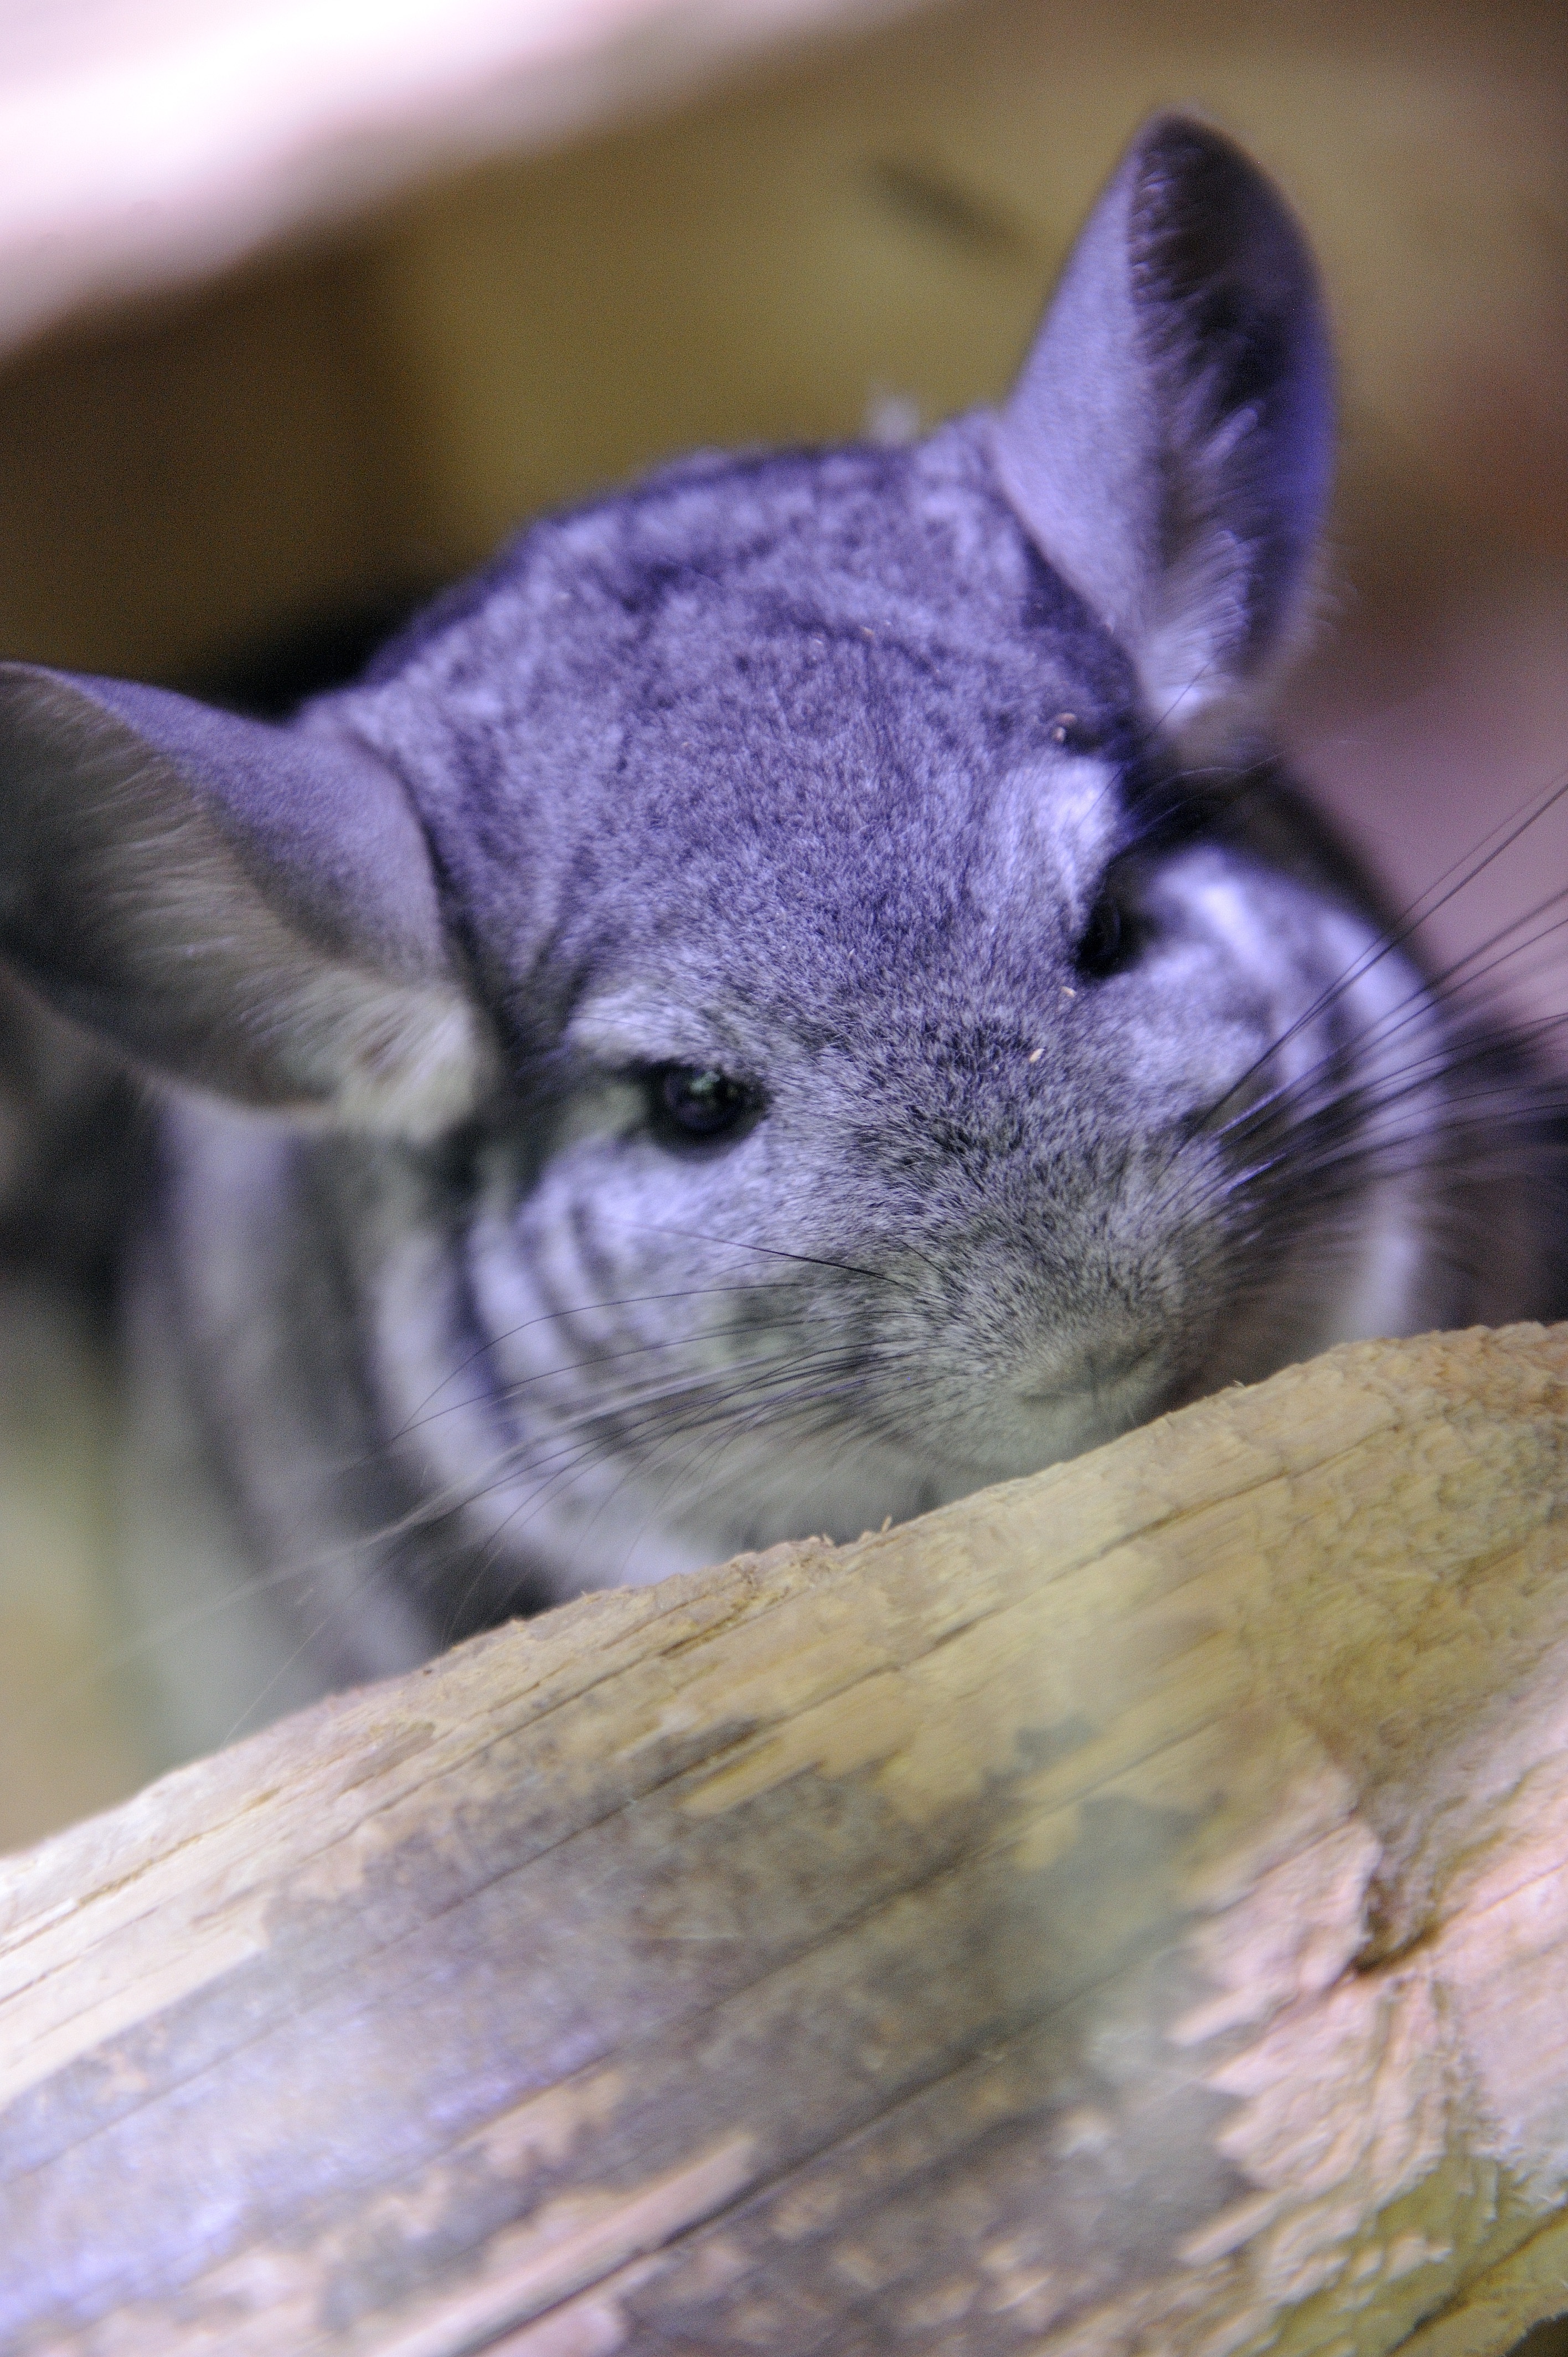
hair, puppy, animal, wildlife, pet, mammal, rodent, fauna, rabbit, close up, whiskers, ears, vertebrate, chinchilla, chinchillas